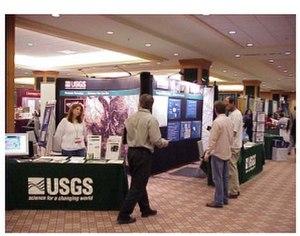
L'American Association of Geographers est une société savante à but non lucratif visant à faire progresser la connaissance, l'étude et l'importance de la géographie et des disciplines apparentées. Son siège se situe au 1710 16th St NW, Washington, D.C. L'organisation a été fondée le 29 décembre 1904 à Philadelphie et a fusionné avec l'American Society of Professional Geographers le 29 décembre 1948 à Madison. Actuellement, l'association compte plus de 10 000 membres représentant près de 60 pays. Les membres de l'AAG sont des géographes et des professionnels qui travaillent dans des secteurs publics, privés et académiques liés à la géographie.